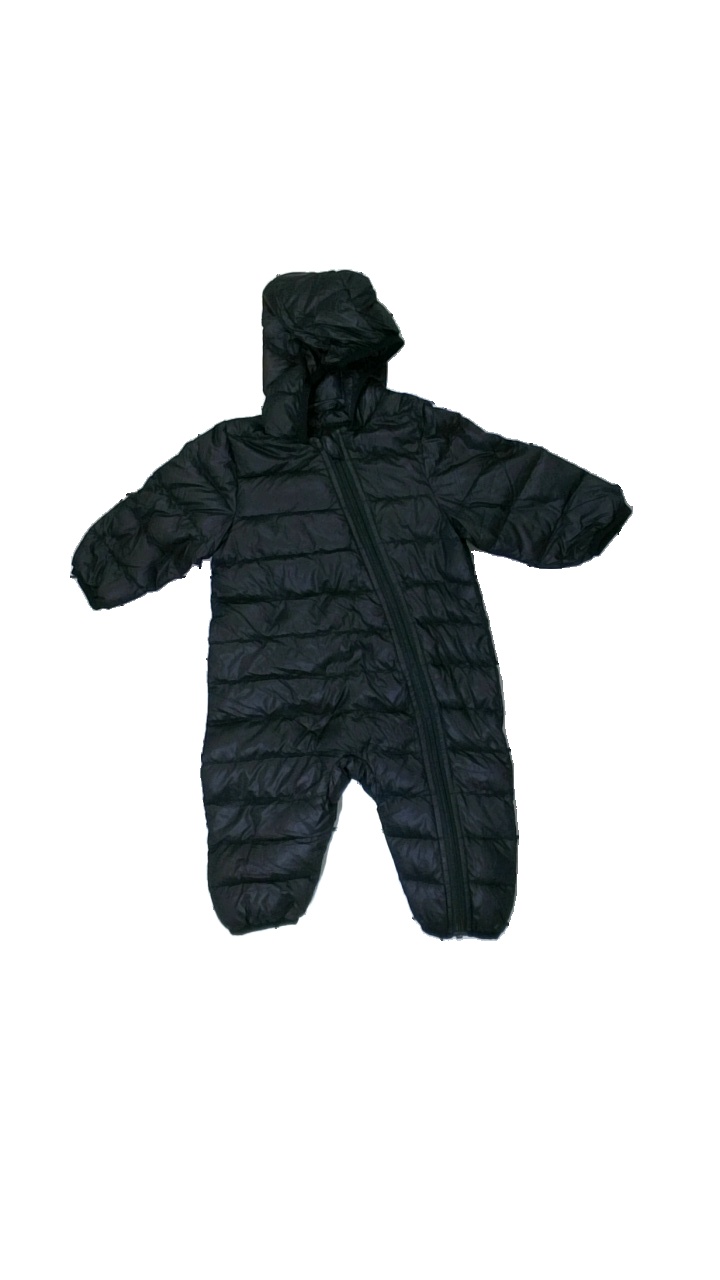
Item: Top (Children)
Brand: Åhlens
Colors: Black
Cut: Regular
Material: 75% nylon, 25% wool
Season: All
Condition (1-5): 3
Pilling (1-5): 5
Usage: Reuse
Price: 50-100